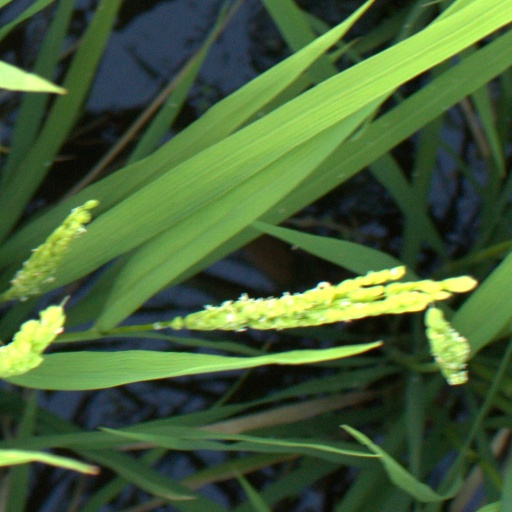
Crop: rice